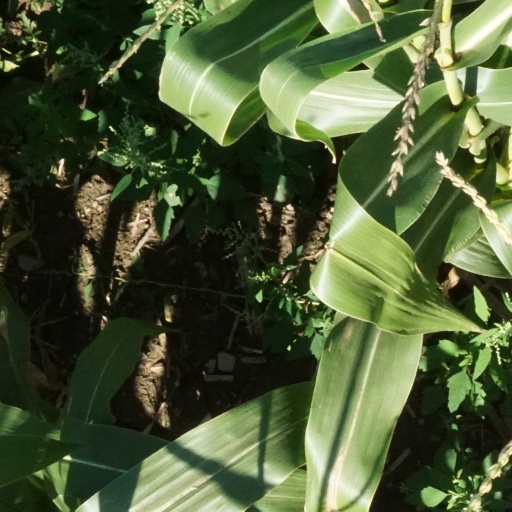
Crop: maize; corn